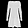
Label: Dress